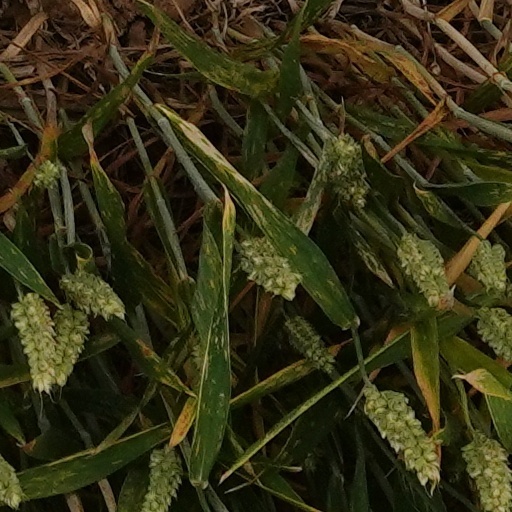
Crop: wheat